Warm-glow giving

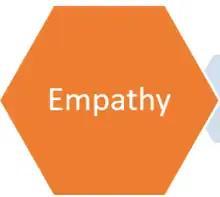
Empathy - Design Thinking

The phenomenon of warm-glow giving was originally introduced as an economic model. It its original form, the warm-glow model lacked a satisfactory explanation for the underlying psychological processes. Early studies of warm glow were deliberately vague in attributing the experience to a cause. A more recent body of research has identified several important determinants of warm glow, including social distance, vividness to the beneficiary, and guilt avoidance. Taken together, these observations suggest the warm glow may be best described as the visceral manifestation of empathy. This is consistent with the moral psychological literature of empathy, most notably as advanced by Batson. In his "empathy-altruism hypothesis", Batson claims that empathy ("feeling sympathetic, compassionate, warm, softhearted, tender") evokes a desire for other-regarding behavior.